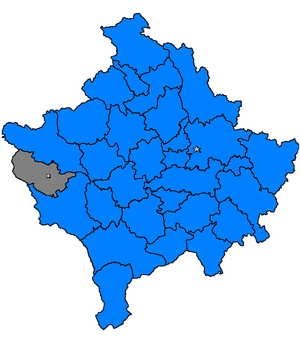
Dečani en serbe cyrillique : Дечани est une ville et une commune/municipalité du Kosovo. Elles font partie du district de Gjakovë/Đakovica ou du district de Pejë/Peć. En 2009, la population de la commune/municipalité était estimée par l'OSCE à 40 000 habitants. Selon le recensement kosovar de 2011, la commune comptait 38 984 habitants.